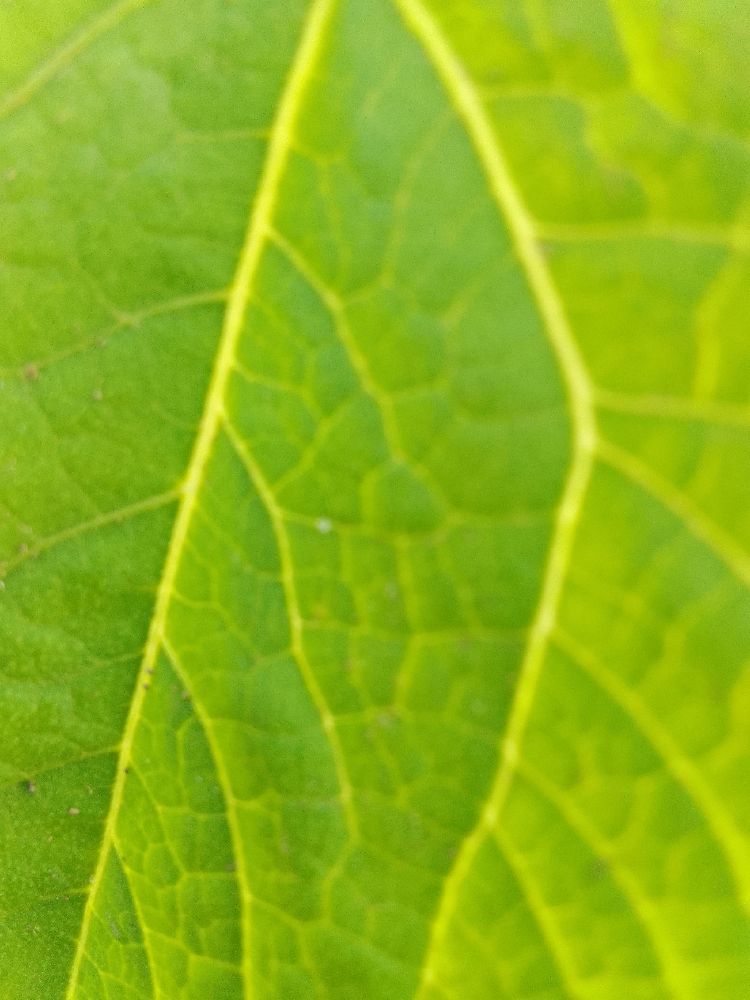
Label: healthy